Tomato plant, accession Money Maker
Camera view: horizontal (90 deg, fisheye); turntable rotation: 270 degrees
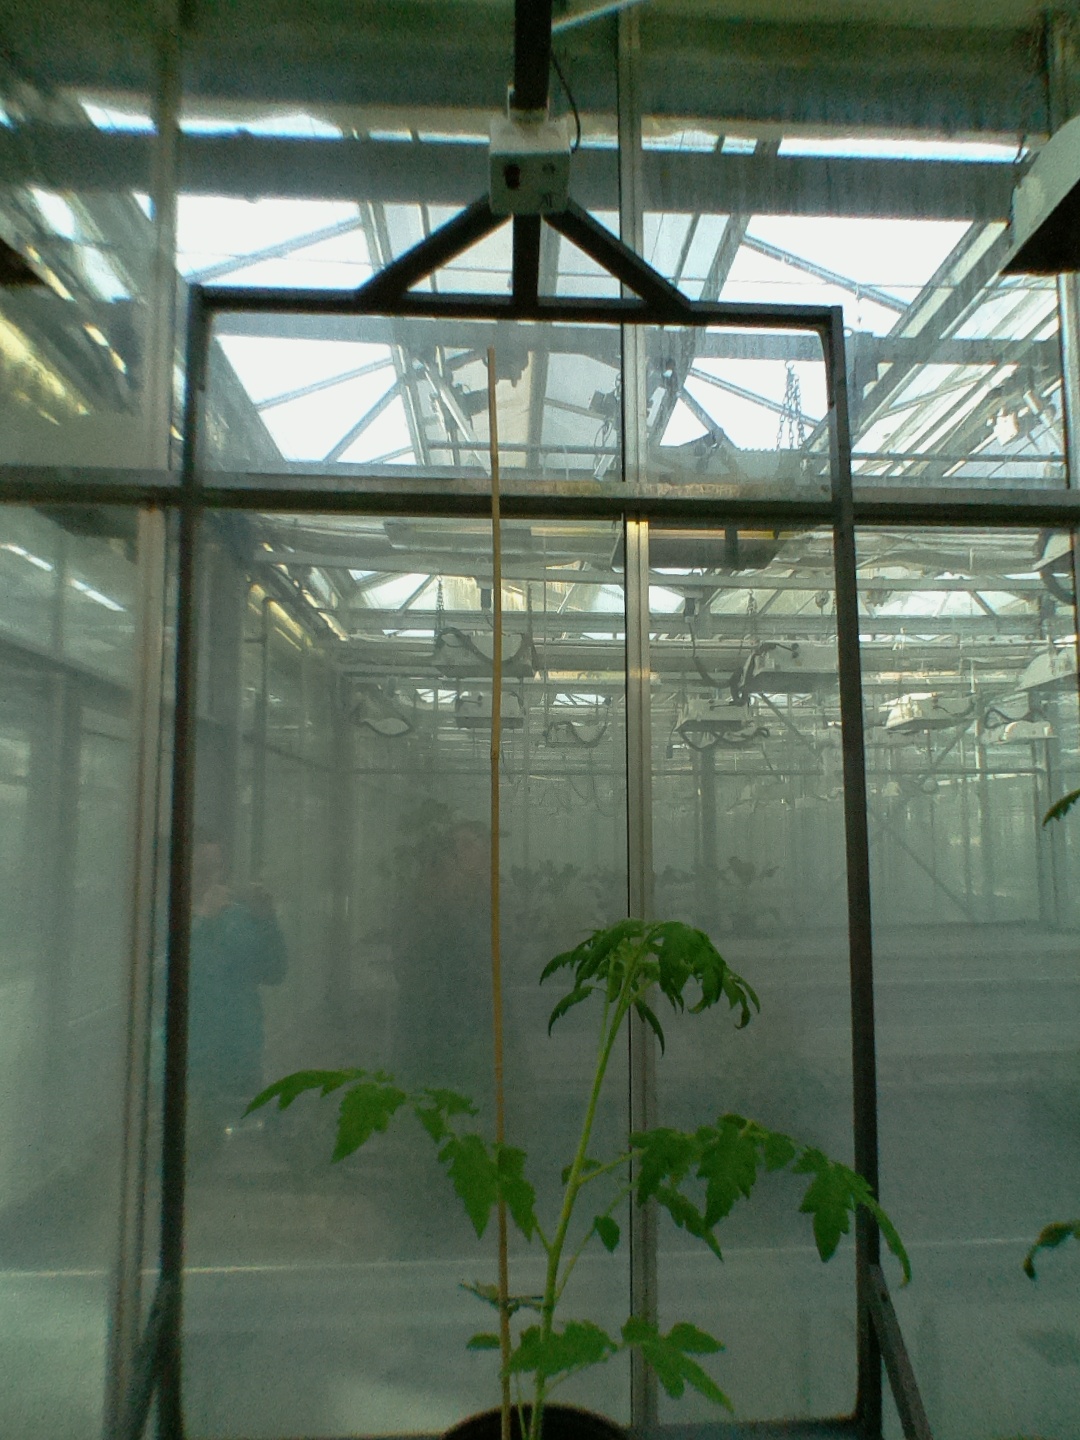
BBCH growth stage 15: 10 of true leaves visible